Bacteriocin

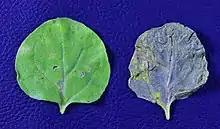
The bacteriocin Putidacin L1 provides robust disease protection against "Pseudomonas syringae" when expressed in "Nicotiana benthamiana" (commonly known as Australian dwarf tobacco).

Moreover, has been recently demonstrated that bacteriocins active against plant pathogenic bacteria can be expressed in plants to provide robust resistance against plant disease.